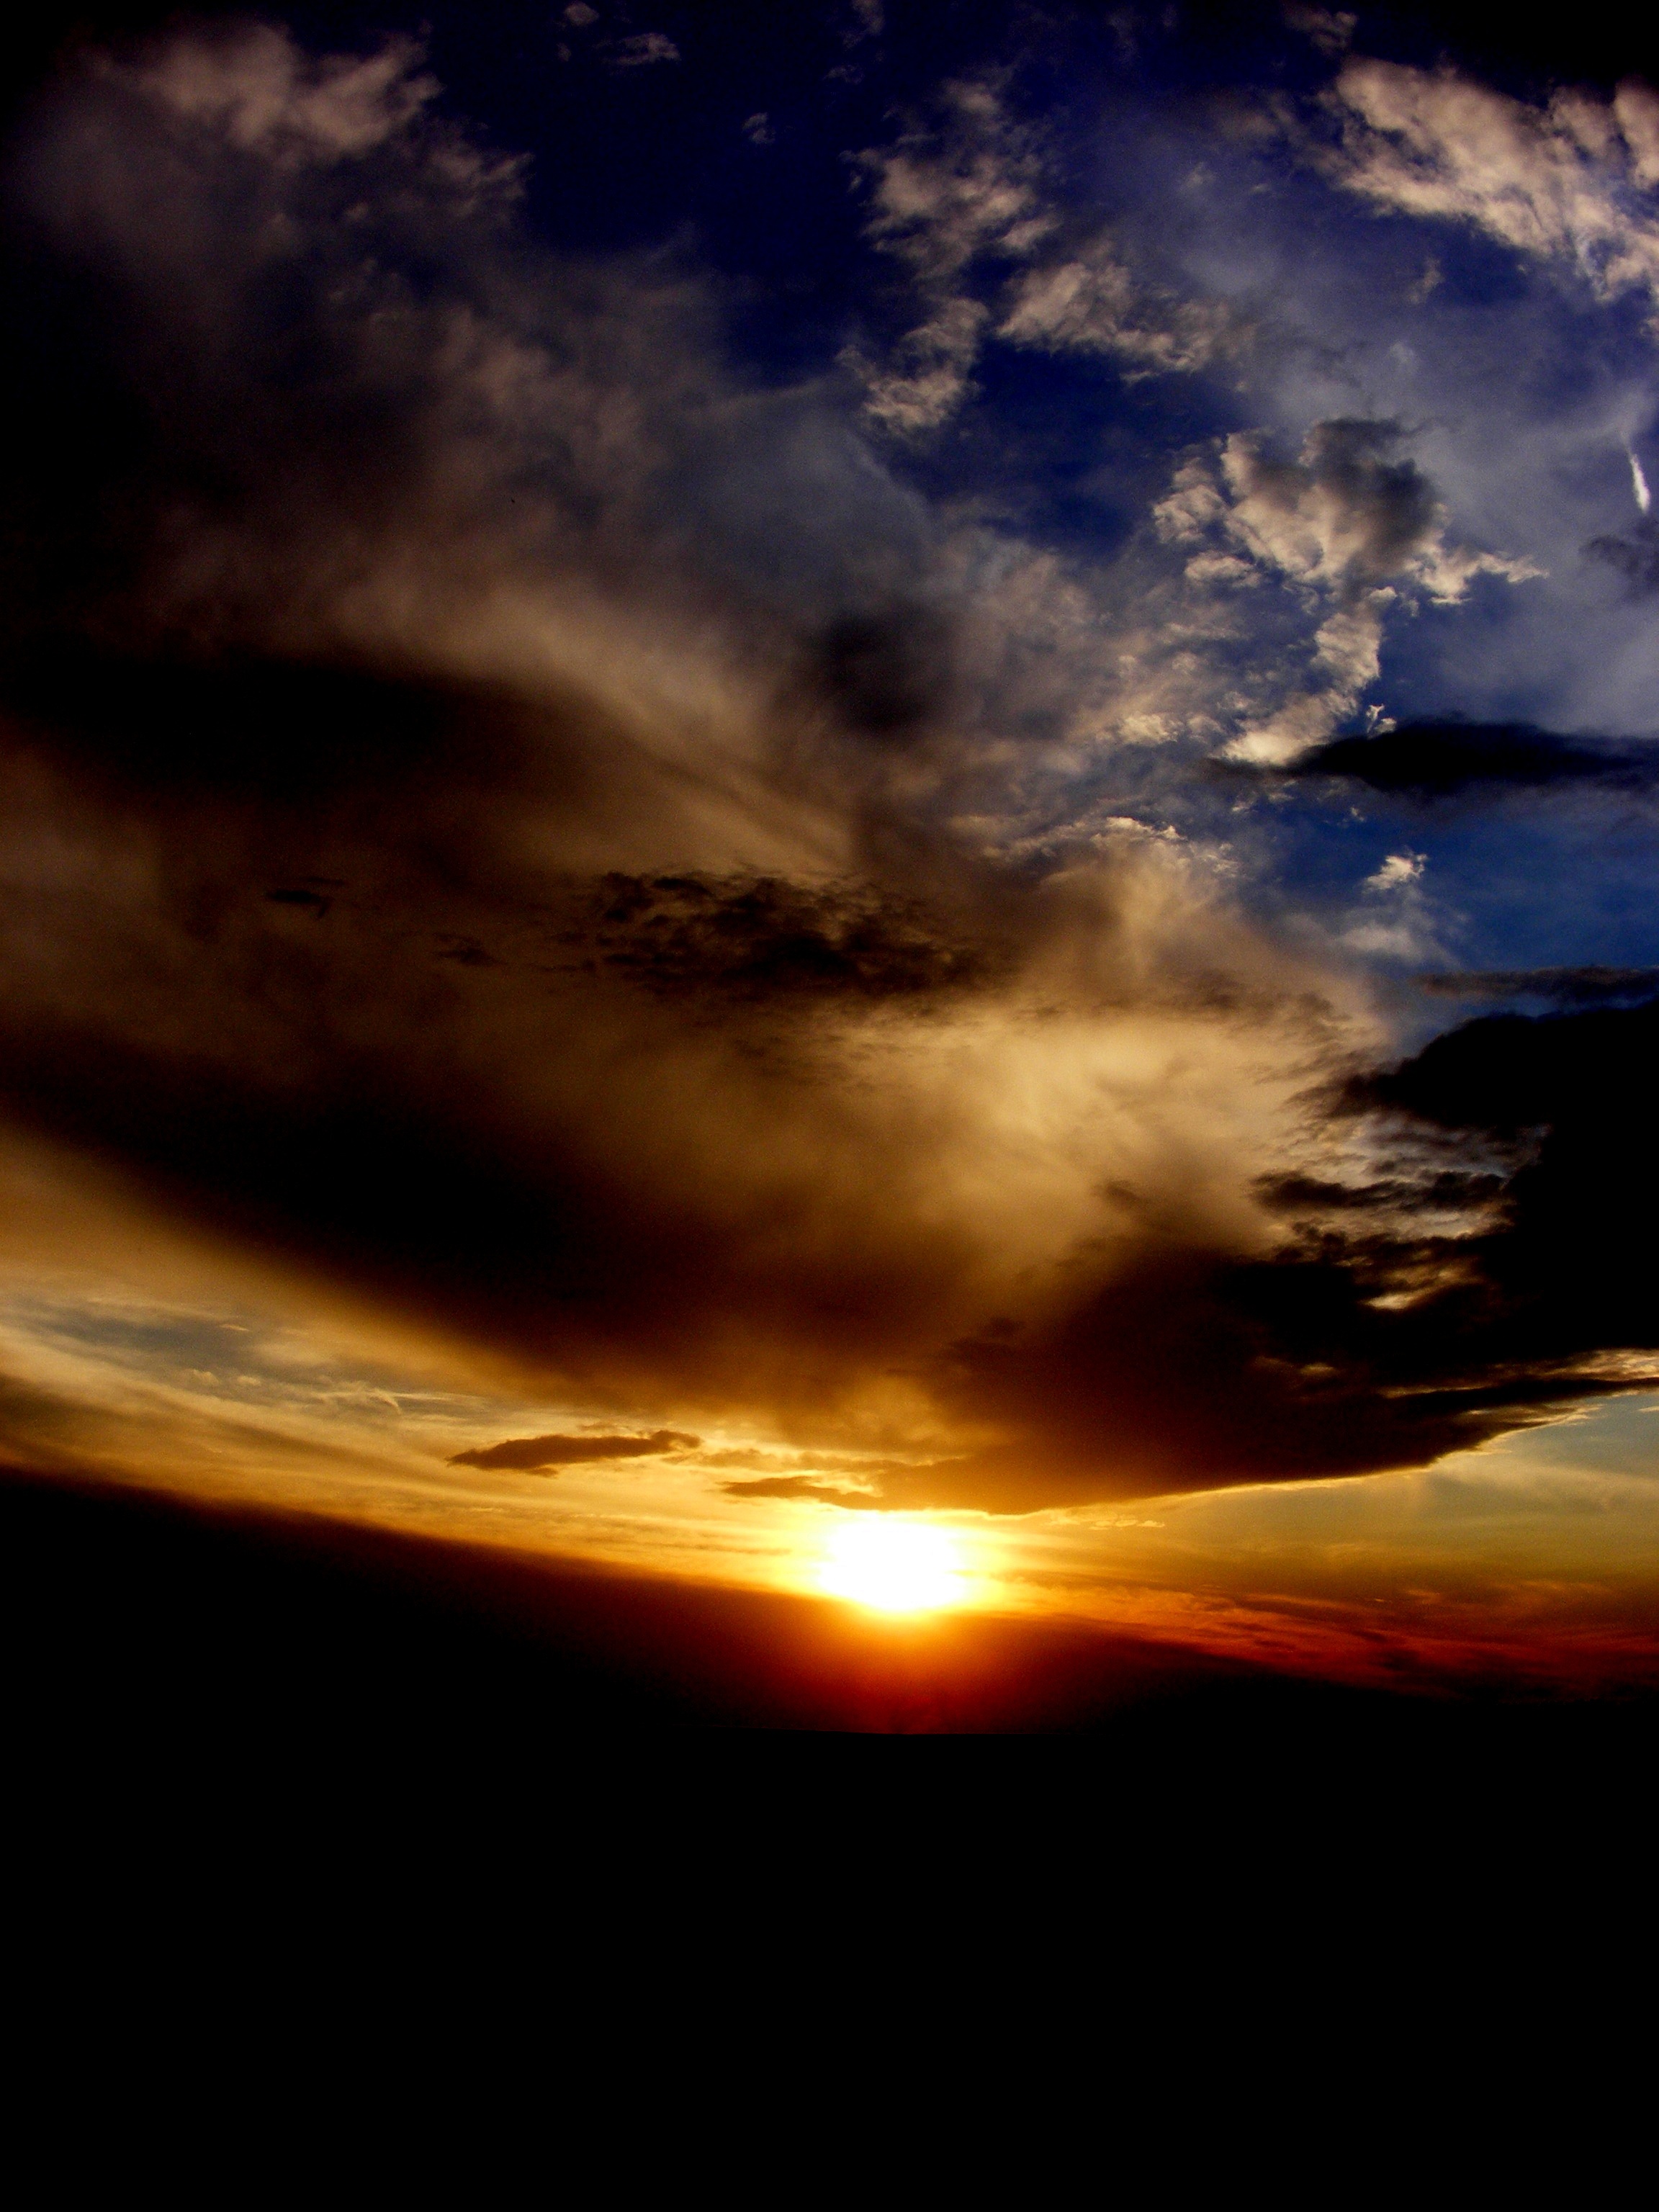
horizon, light, cloud, sky, sunrise, sunset, sunlight, morning, dawn, atmosphere, dusk, evening, reflection, darkness, in the evening, afterglow, meteorological phenomenon, red sky at morning